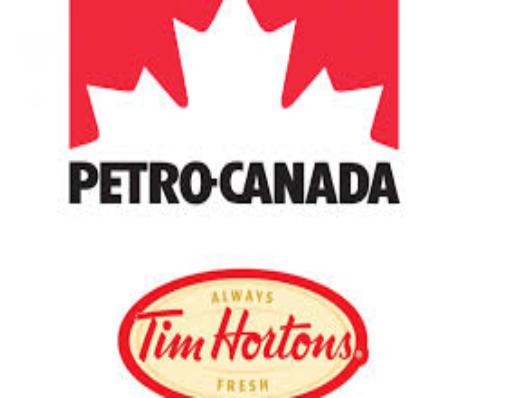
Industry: Transportation